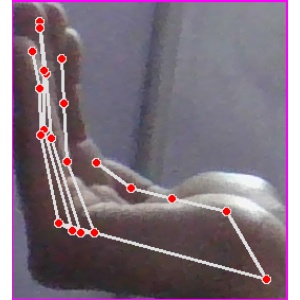
अक्षर: स